Iron Marines

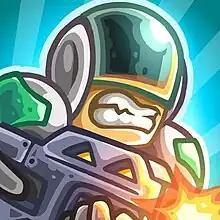

Iron Marines is a 2017 real-time strategy video game developed by Ironhide Game Studio. It was released on September 14, 2017, for iOS and Android, and for Windows, Linux and mac OS X via Steam on May 16, 2019. In the game, players act as the commander of the Iron Marines, a military group tasked with saving a space colony from extraterrestrial invaders. To fight off the invaders, the player is given control of a powerful "hero" unit which they must use to complete a variety of missions. In addition to the hero unit, the player is given control of a number of other units such as mechs and soldiers. The game was well received by critics on release.